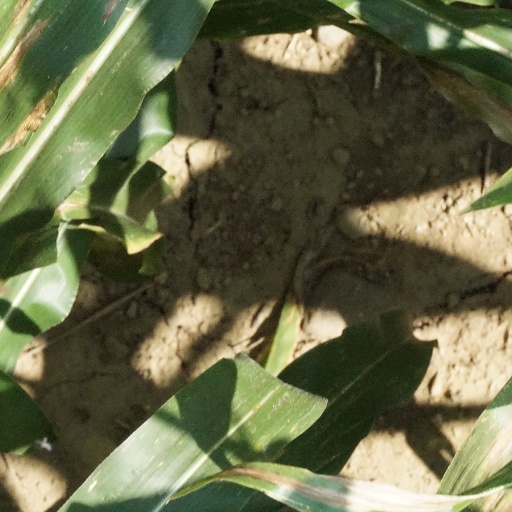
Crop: maize; corn